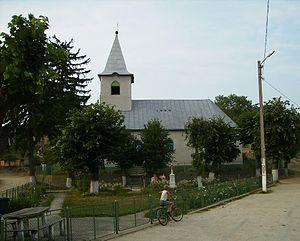
Șopotu Nou est une commune roumaine du Județ de Caraș-Severin, à l'ouest de la Roumanie.